Zaculeu

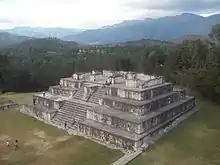
Structure 6 on Plaza 1

Structure 6 is a temple on the northeast side of Plaza 1. It rises in stepped sections topped by a summit shrine and was accessed via a stairway from the plaza that divided in two near the summit. Only the lower sections of the walls and columns of the shrine remain.